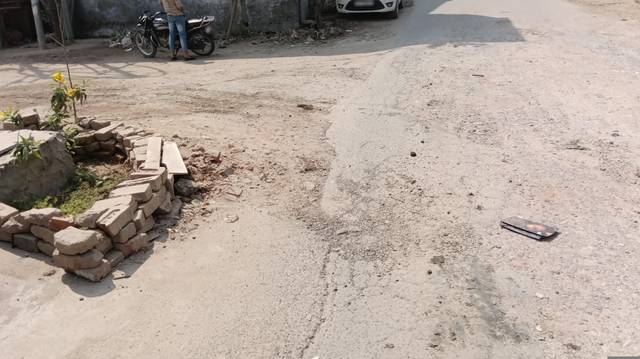
Region: India
Coordinates: 28.693, 77.44